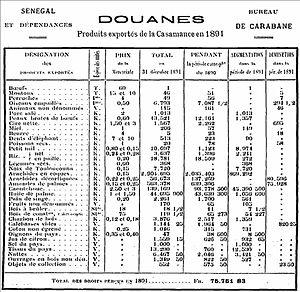
Carabane, également appelé Karabane, est à la fois une île et un village situés à l'extrême sud-ouest du Sénégal, dans l'embouchure du fleuve Casamance. Site paradisiaque, doté d'un climat agréable et d'une luxuriante végétation, c'est aussi du point de vue historique le premier comptoir colonial français en Casamance. Dans un environnement maritime et fluvial propice à l'exploitation halieutique, l'île vit pourtant au rythme du calendrier rizicole, car les Diolas, majoritaires à Karabane, sont avant tout des terriens : on a pu parler de véritable « civilisation du riz » en Basse-Casamance. En complément — tant alimentaire qu'économique —, ils pratiquent aussi la pêche artisanale et la collecte de crustacés, mais les pêcheurs professionnels viennent surtout d'autres régions.